Villa Cortese

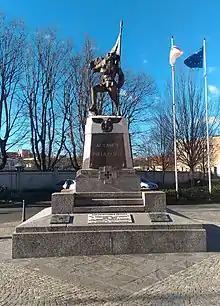
War memorial of Villa Cortese

A parchment dated 1312 mentions the Scazzosi family, powerful in the area and also having properties in the surrounding areas; an Ambrogio Scazzosi appears in the list of Merchants of fine wool with brand and registration number, dated 9 November 1403, living in Villa Cortese and dependent on the Parish of Olgiate Olona, in the Duchy of Milan. Suppressed by Napoleon who annexed it to Dairago, the Municipality of Villa Cortese was restored by the Austrians, but again abolished in 1868 by Victor Emmanuel II with the Royal decree 5192, which this time united it with Busto Garolfo, a neighboring and rival town. Municipal autonomy was finally restored almost a century later, on 13 October 1966. Villa Cortese was the birthplace of the comedian Giacomo Poretti of the trio Aldo Giovanni & Giacomo, the well-known industrialist Franco Tosi and the painter Piero Giunni.